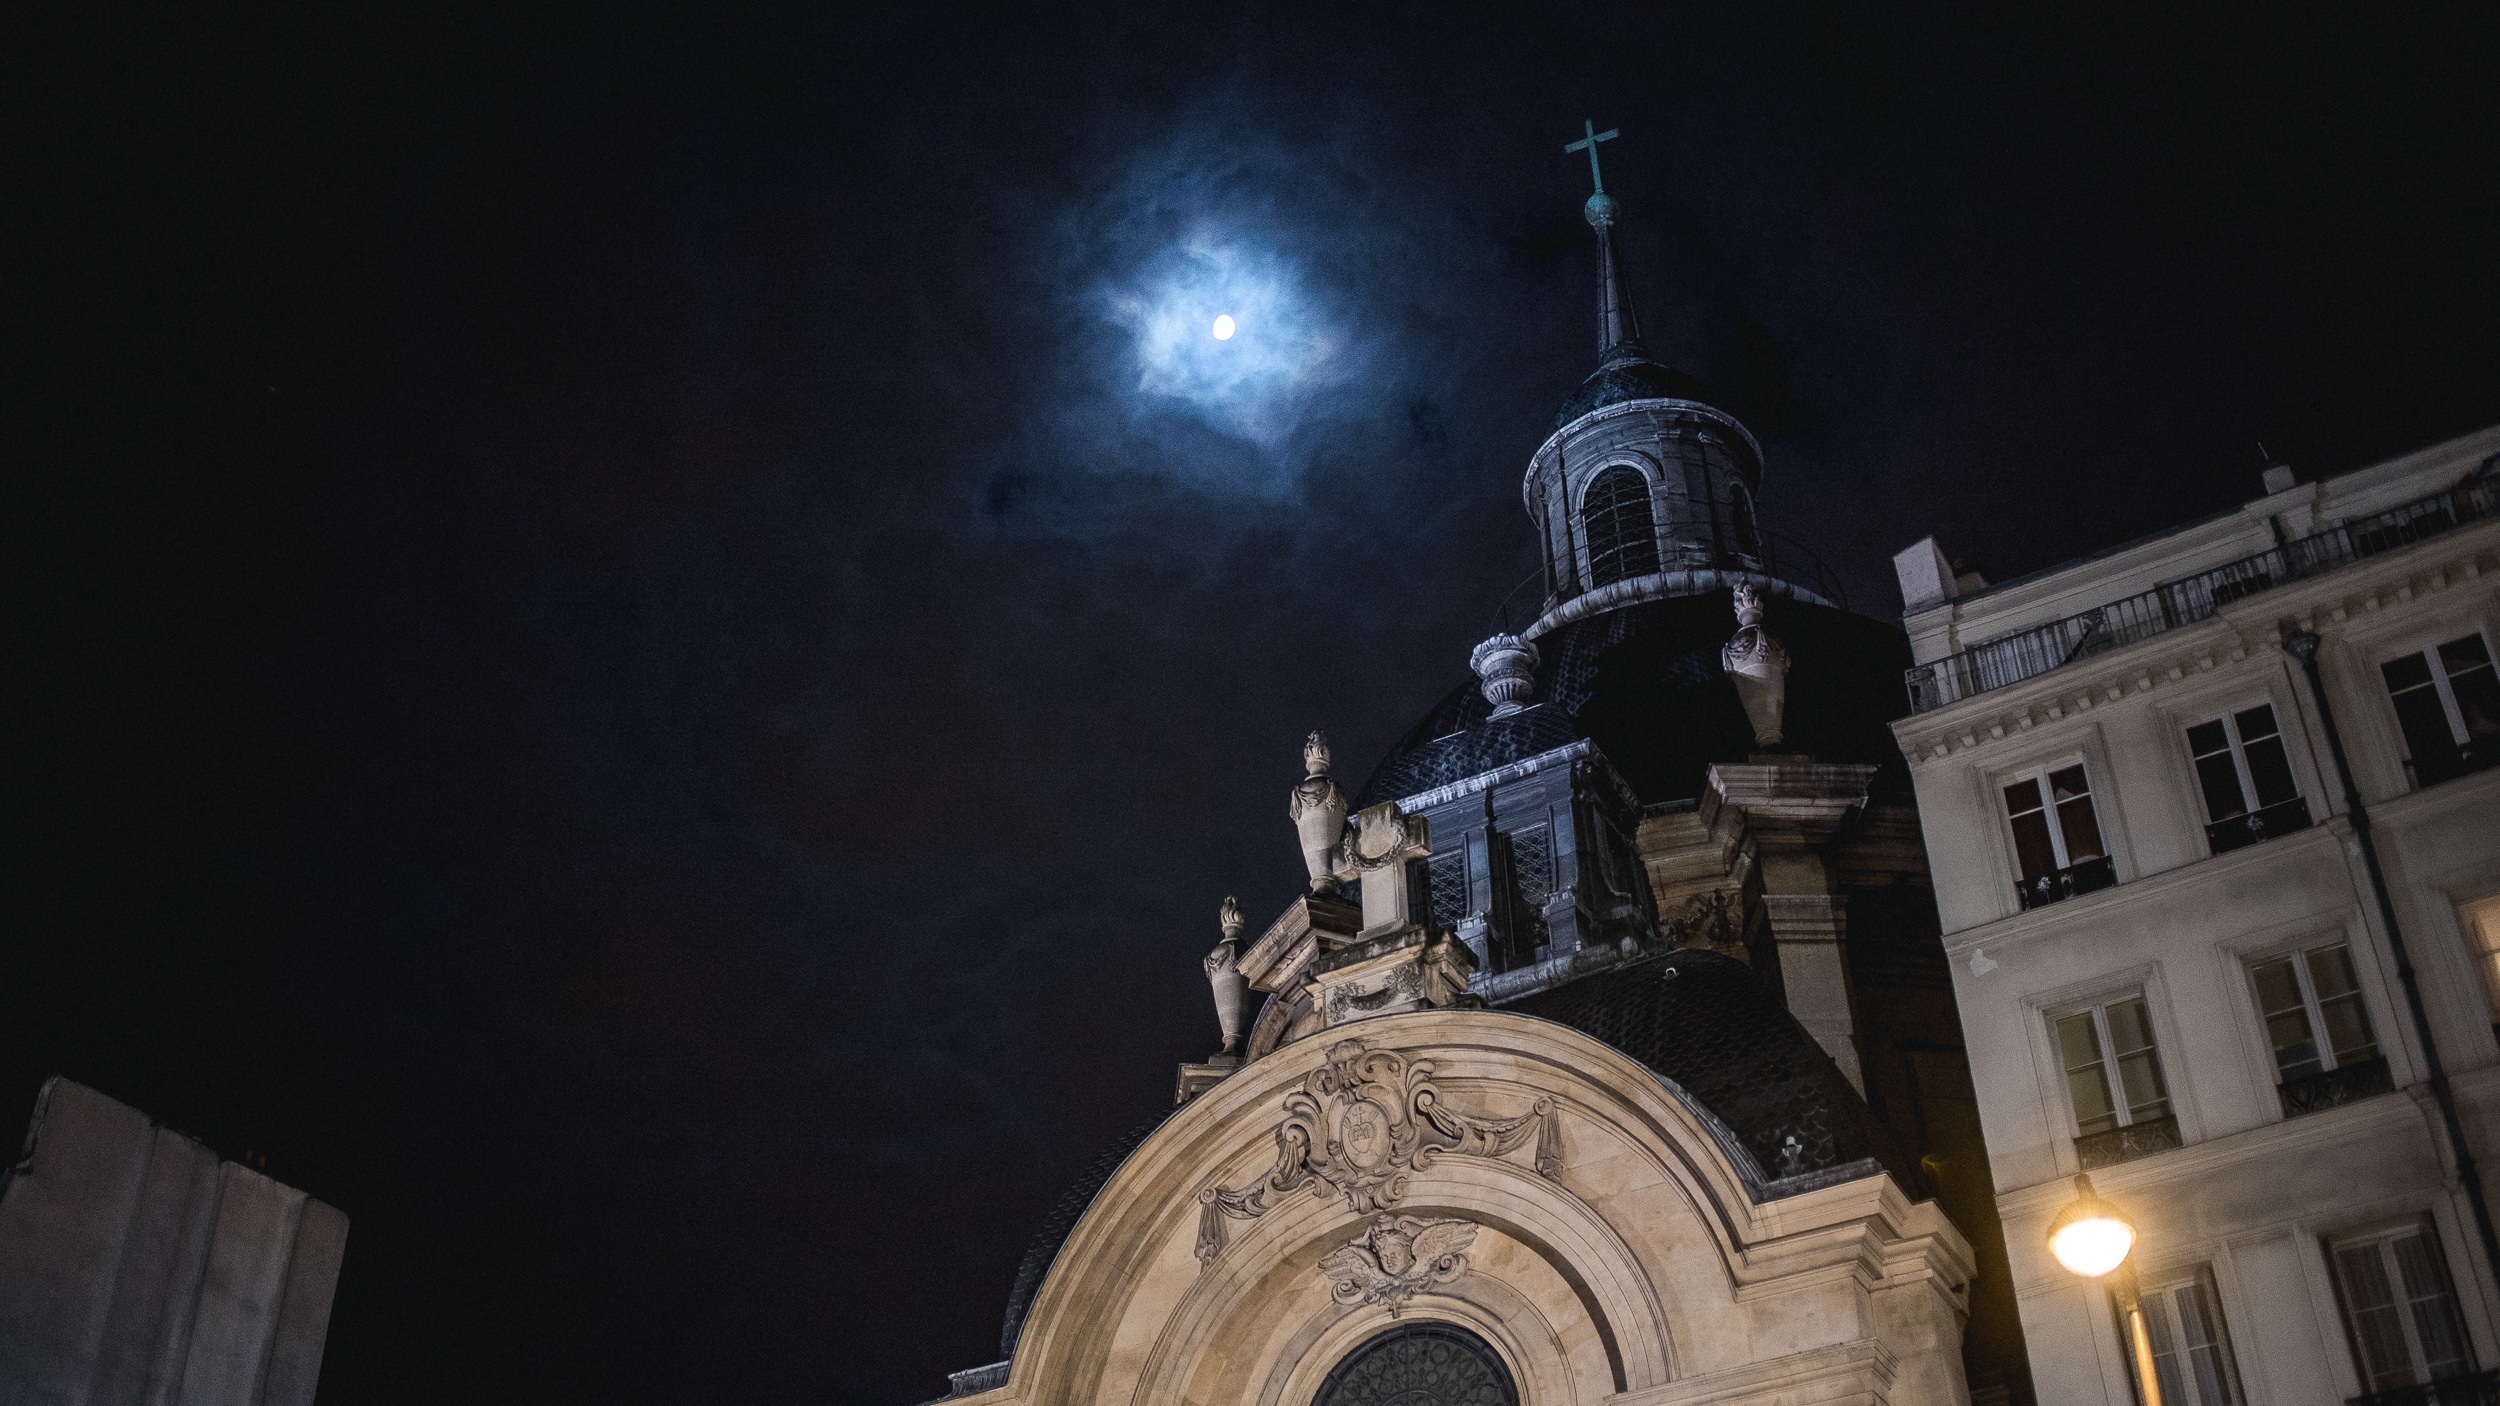
light, night, darkness, lighting